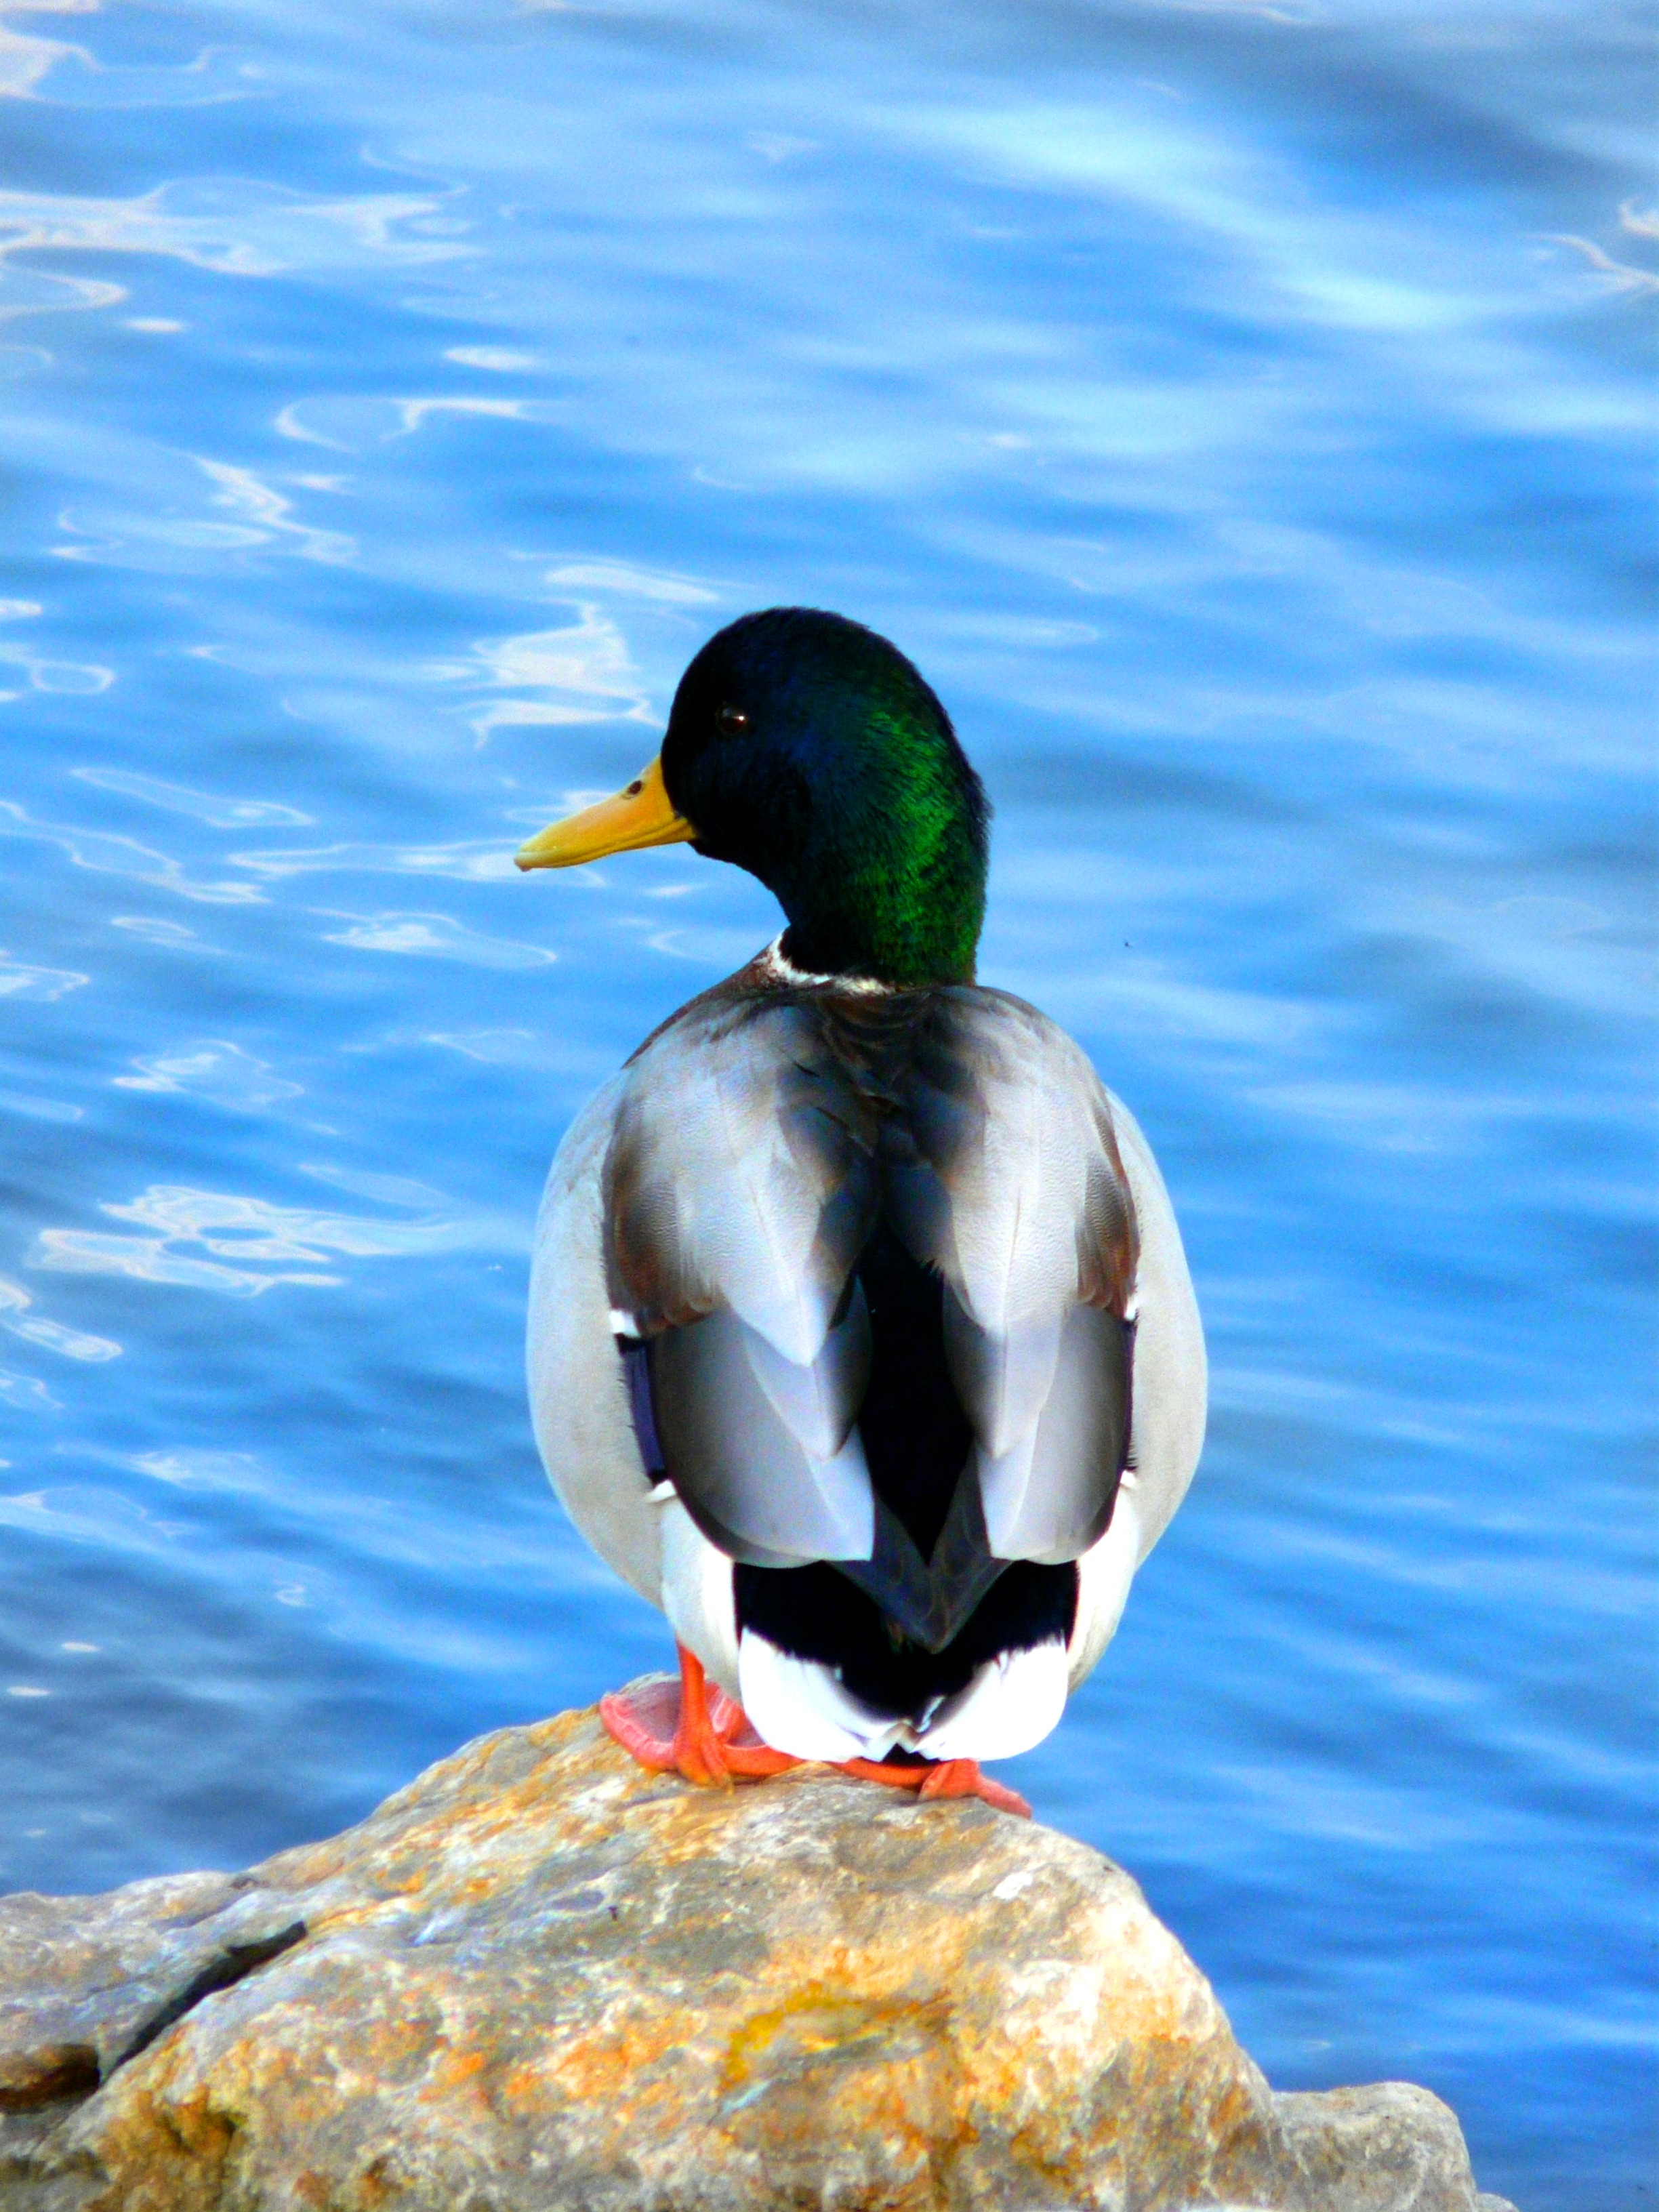
sea, water, bird, stone, wildlife, beak, fauna, duck, vertebrate, waterfowl, water bird, mallard, ducks geese and swans, seaduck